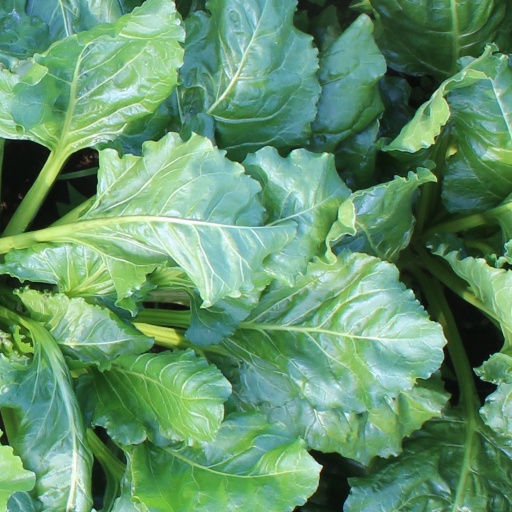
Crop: sugar beet